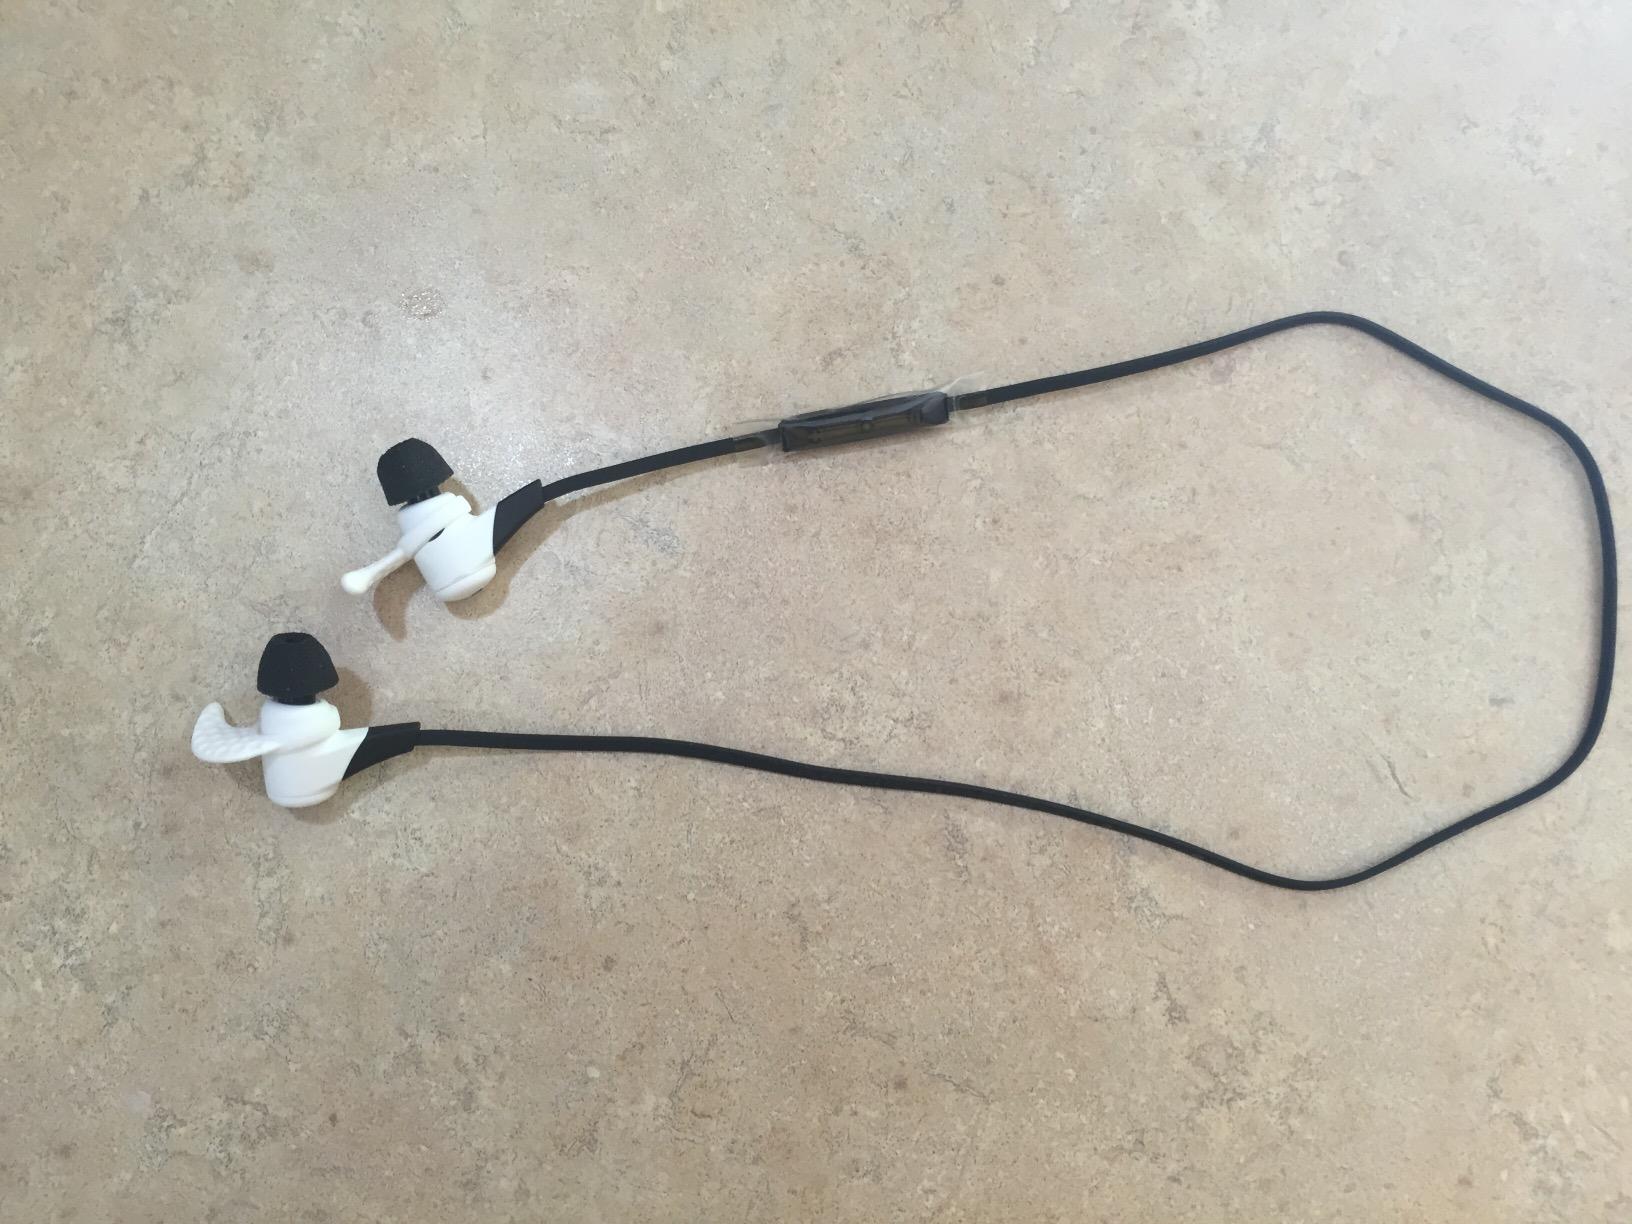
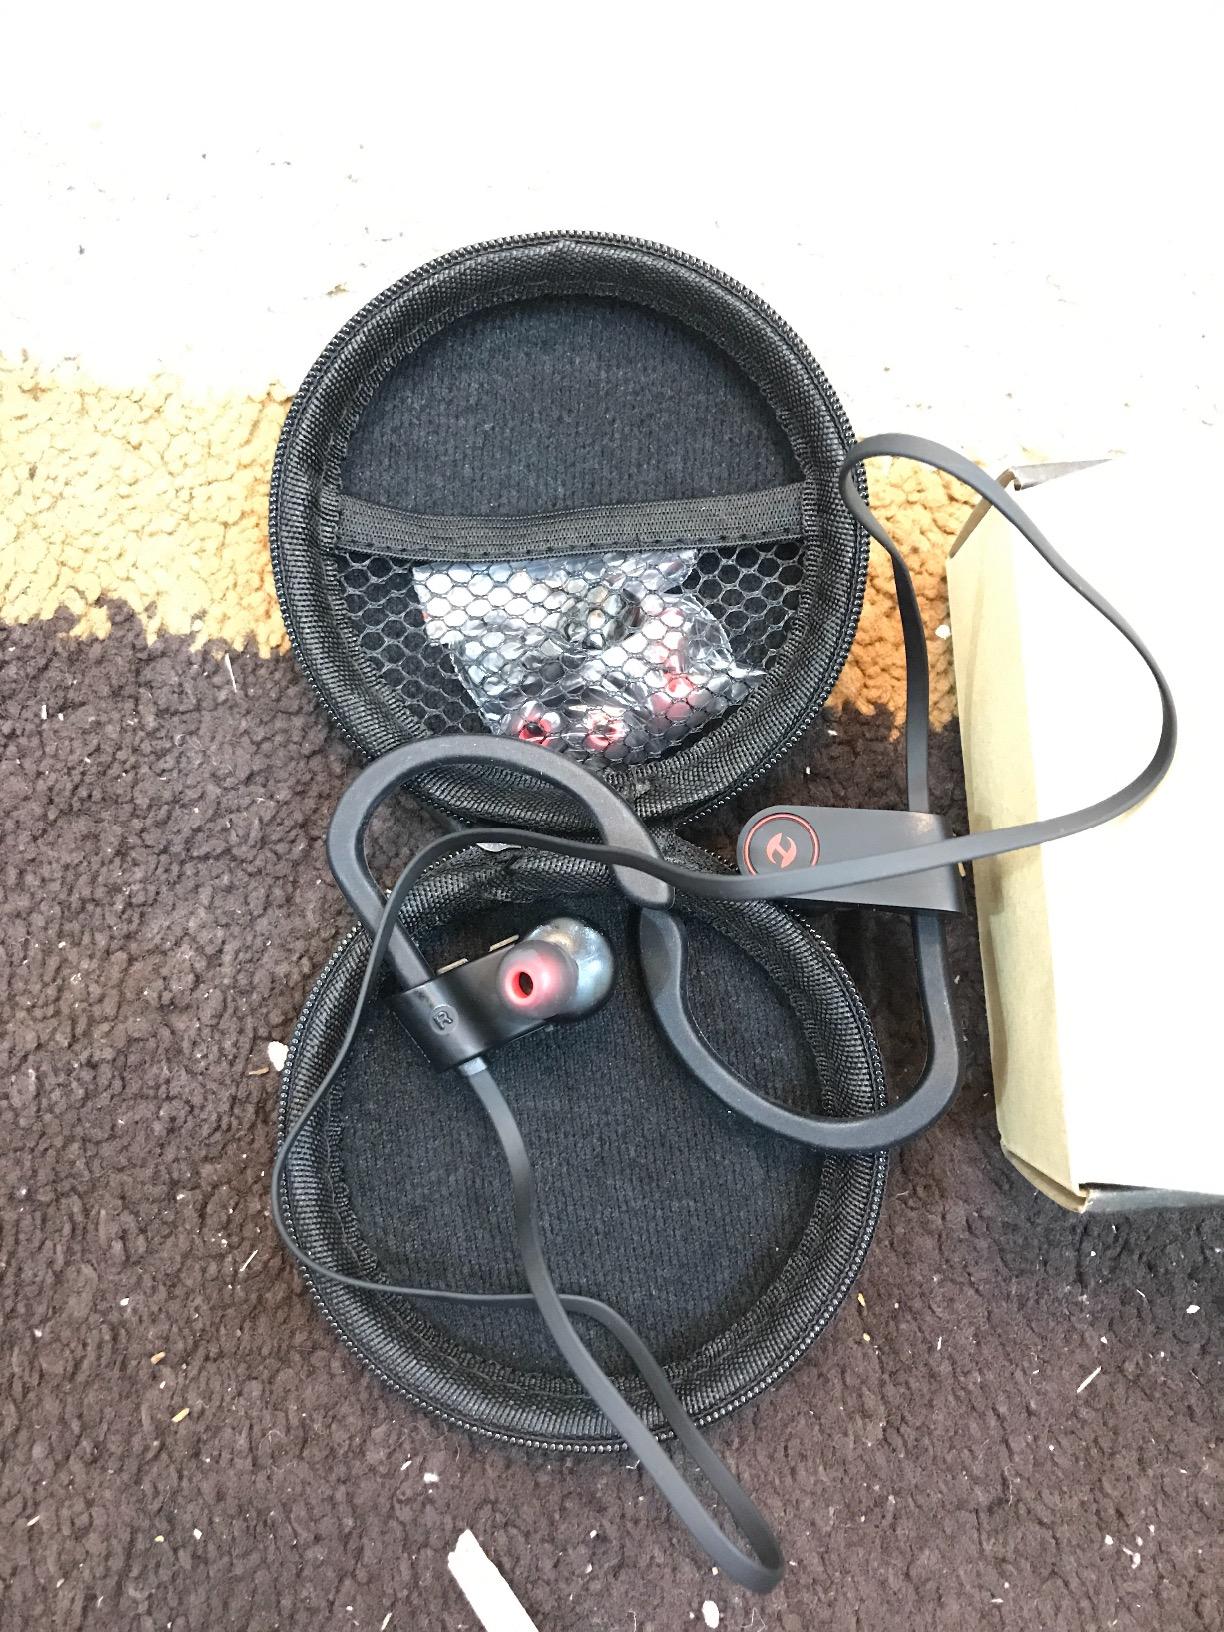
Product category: headphones
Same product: no